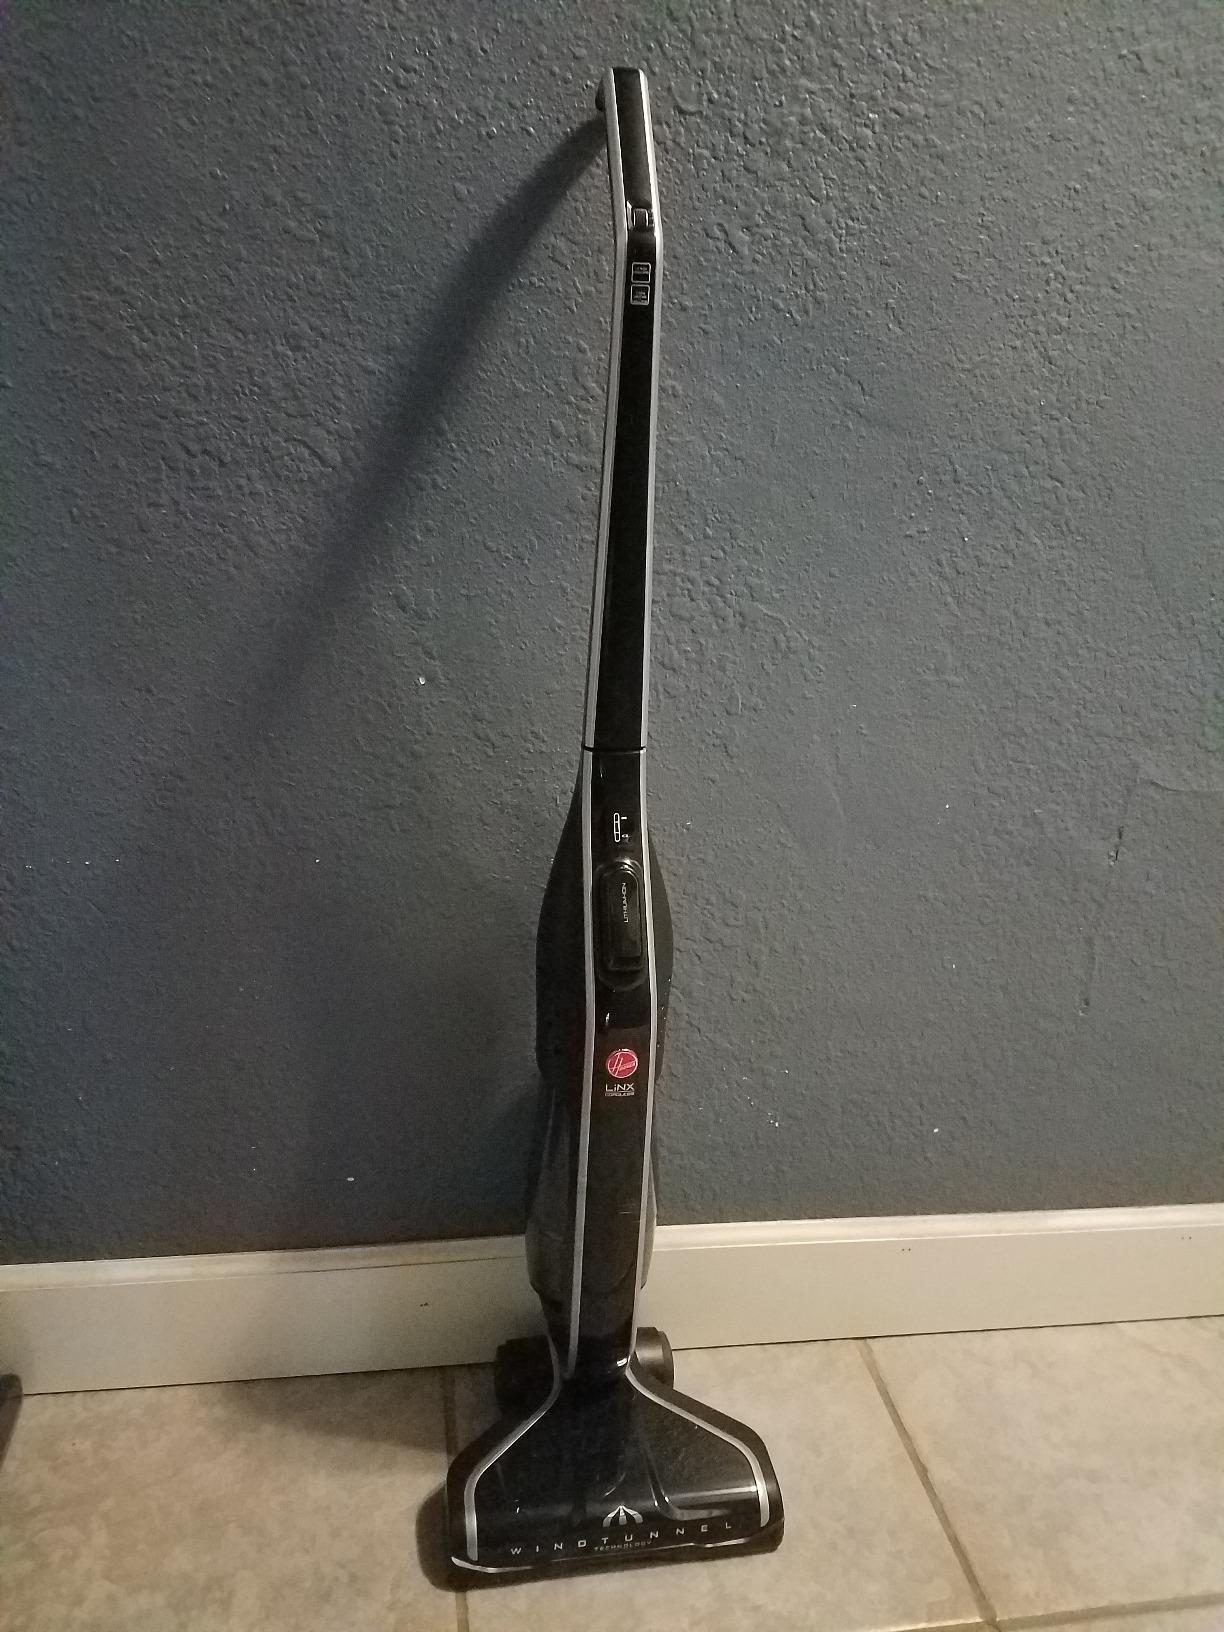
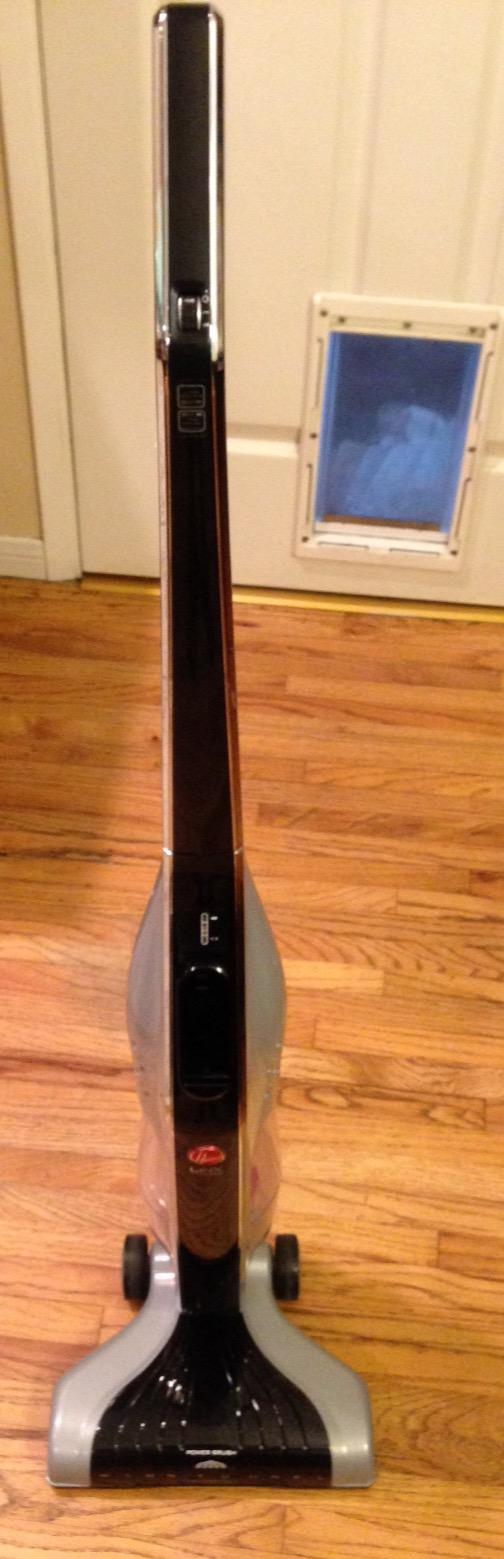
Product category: items_vacuum
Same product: no